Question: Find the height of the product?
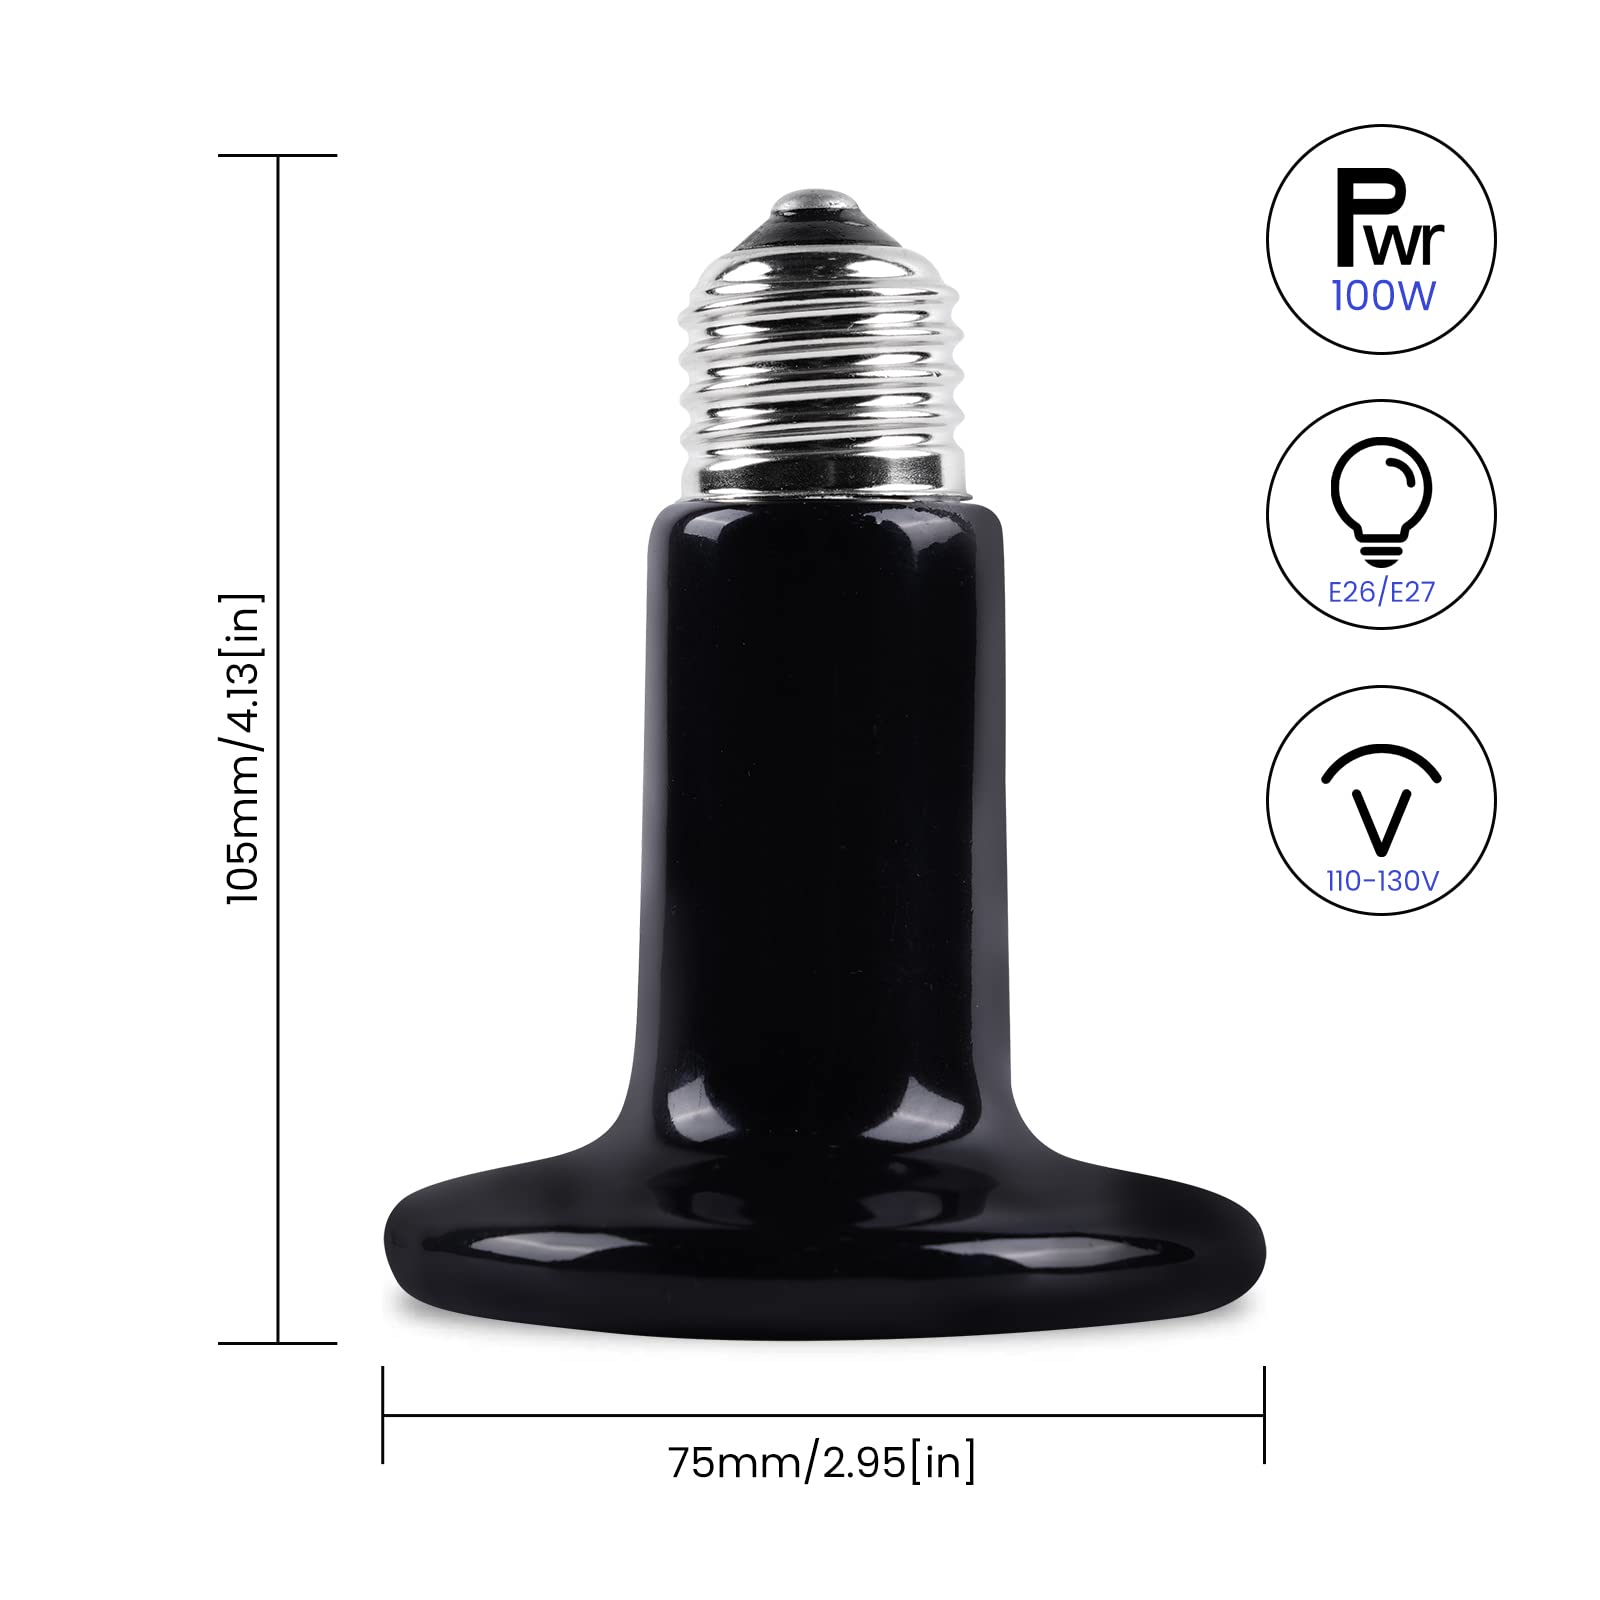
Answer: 105.0 millimetre